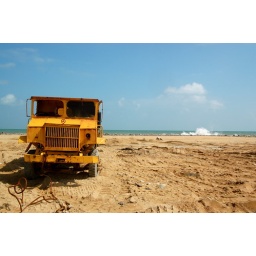
Lori Hantu - Ghost Truck. Abandoned heavy truck on a beach in Kuala Terengganu.